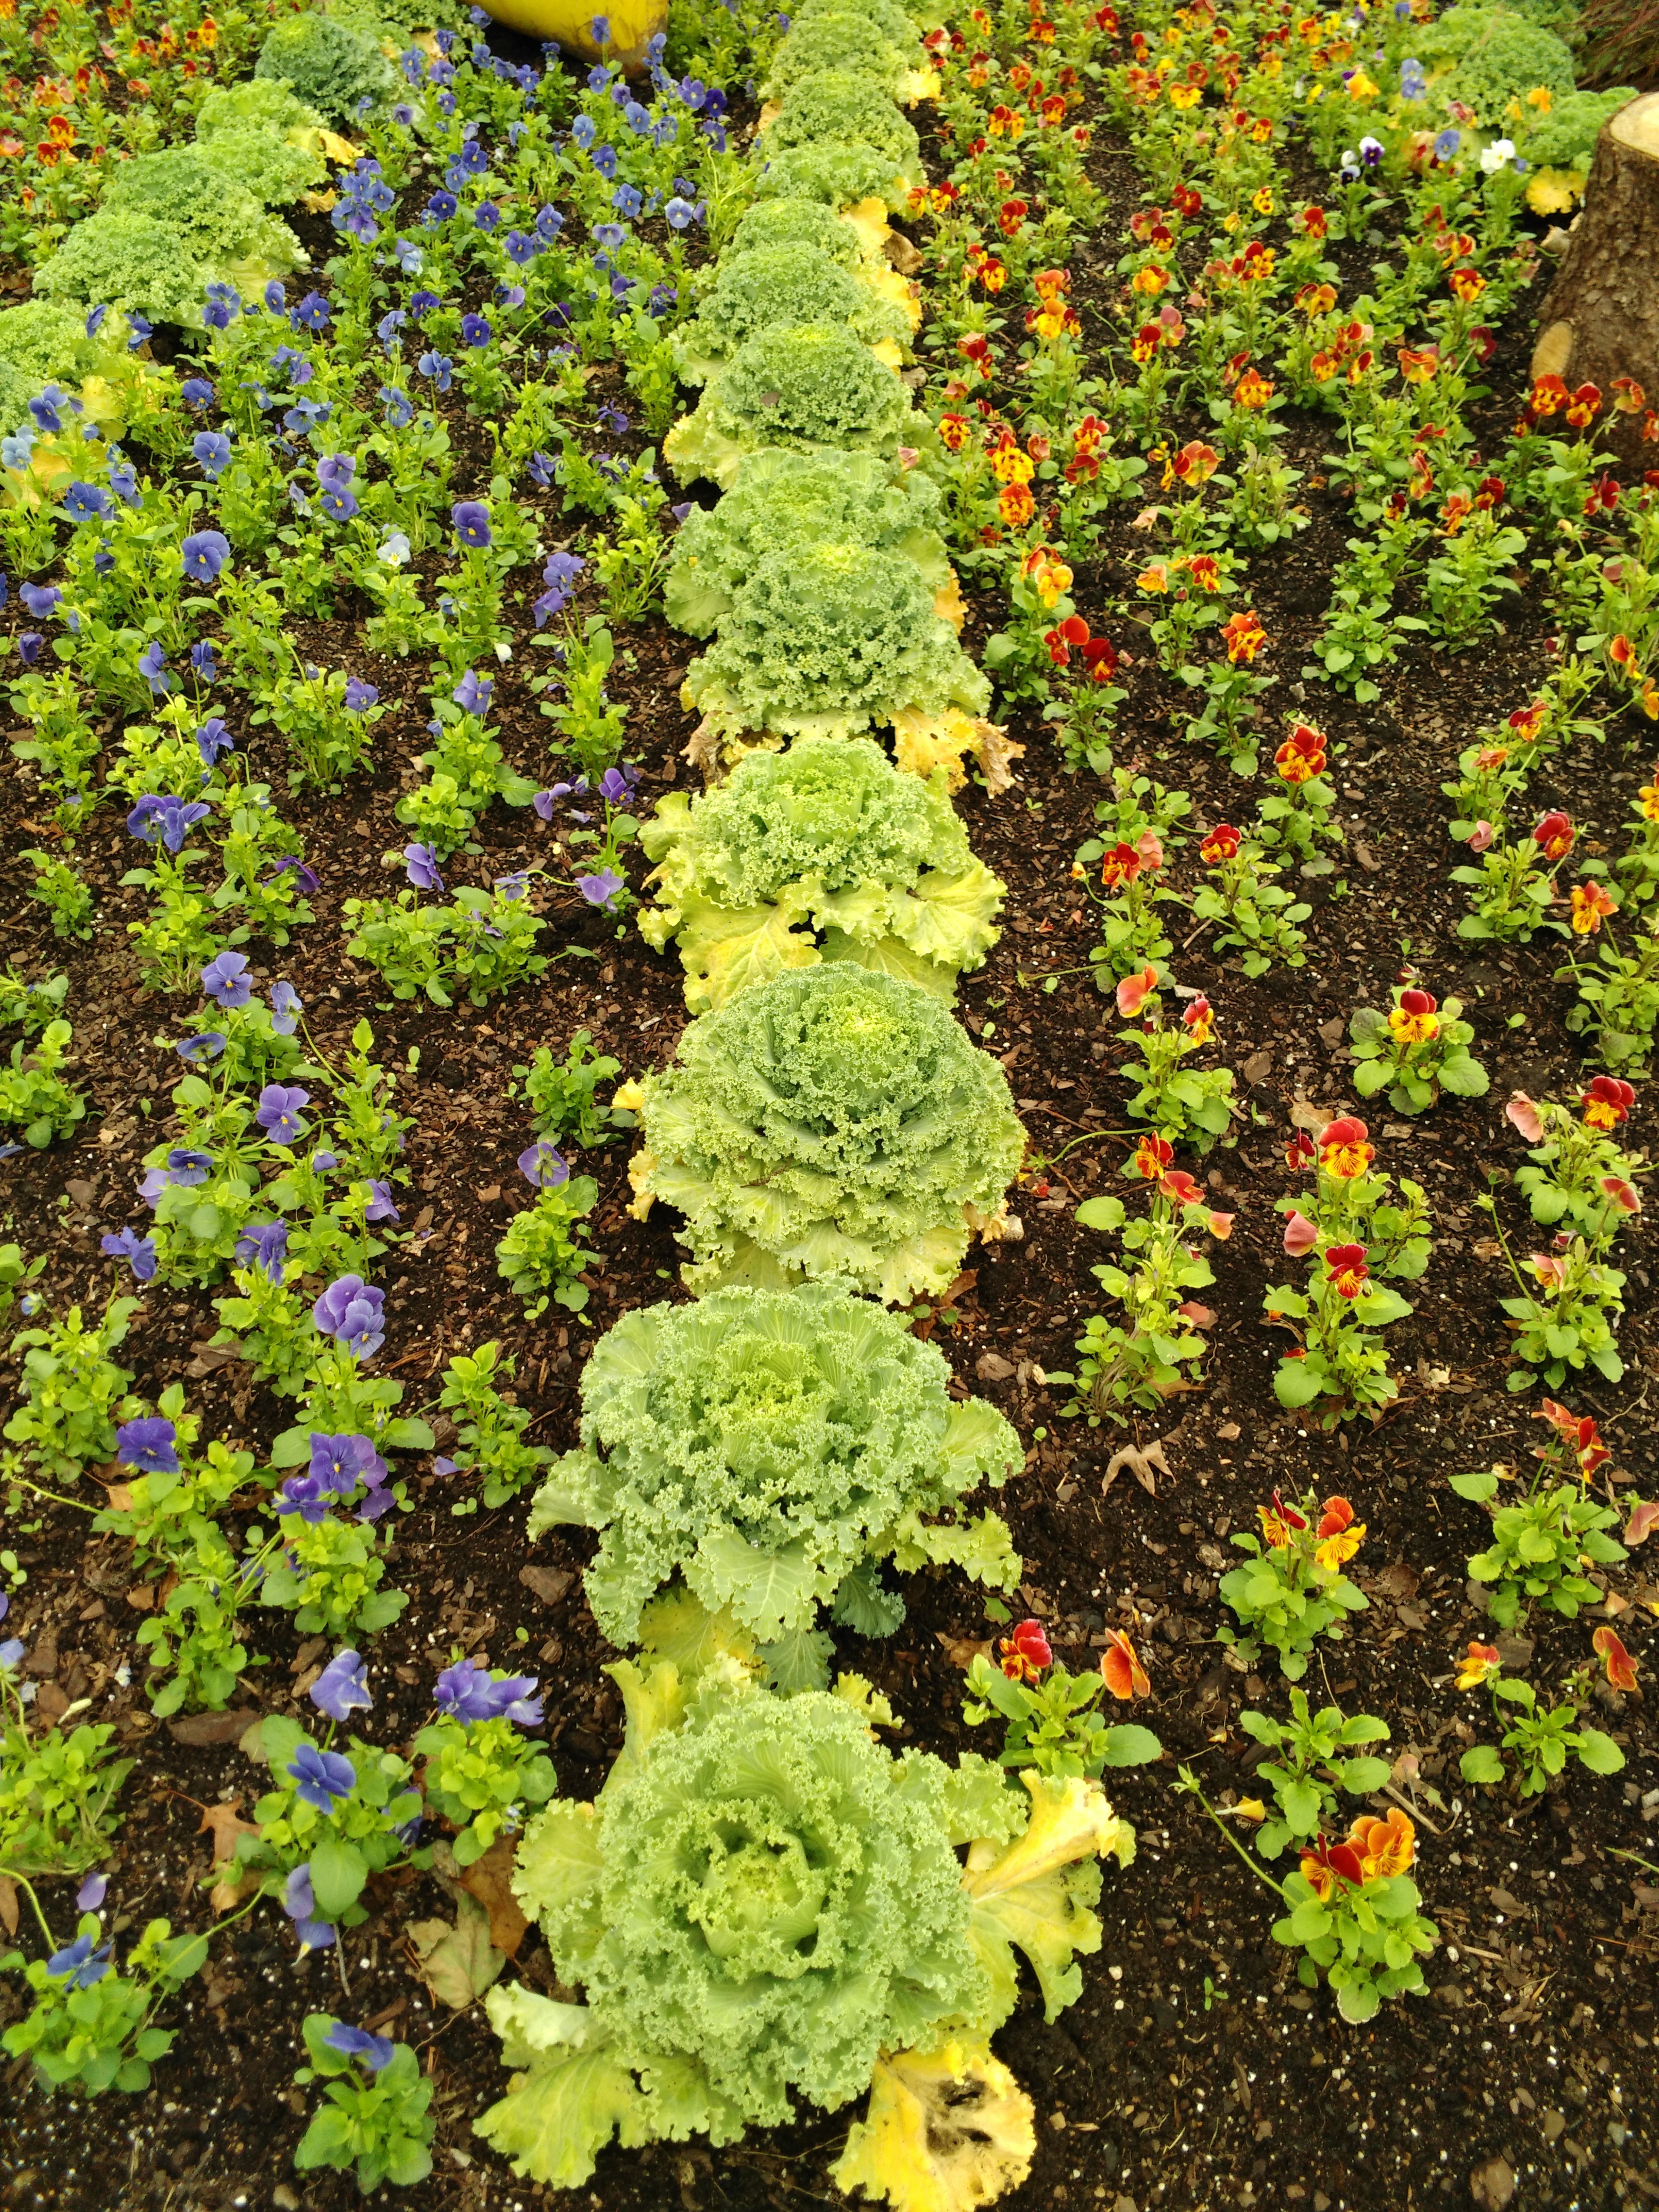
plant, flower, herb, botany, garden, flora, wildflower, shrub, groundcover, flowering plant, daisy family, subshrub, annual plant, land plant